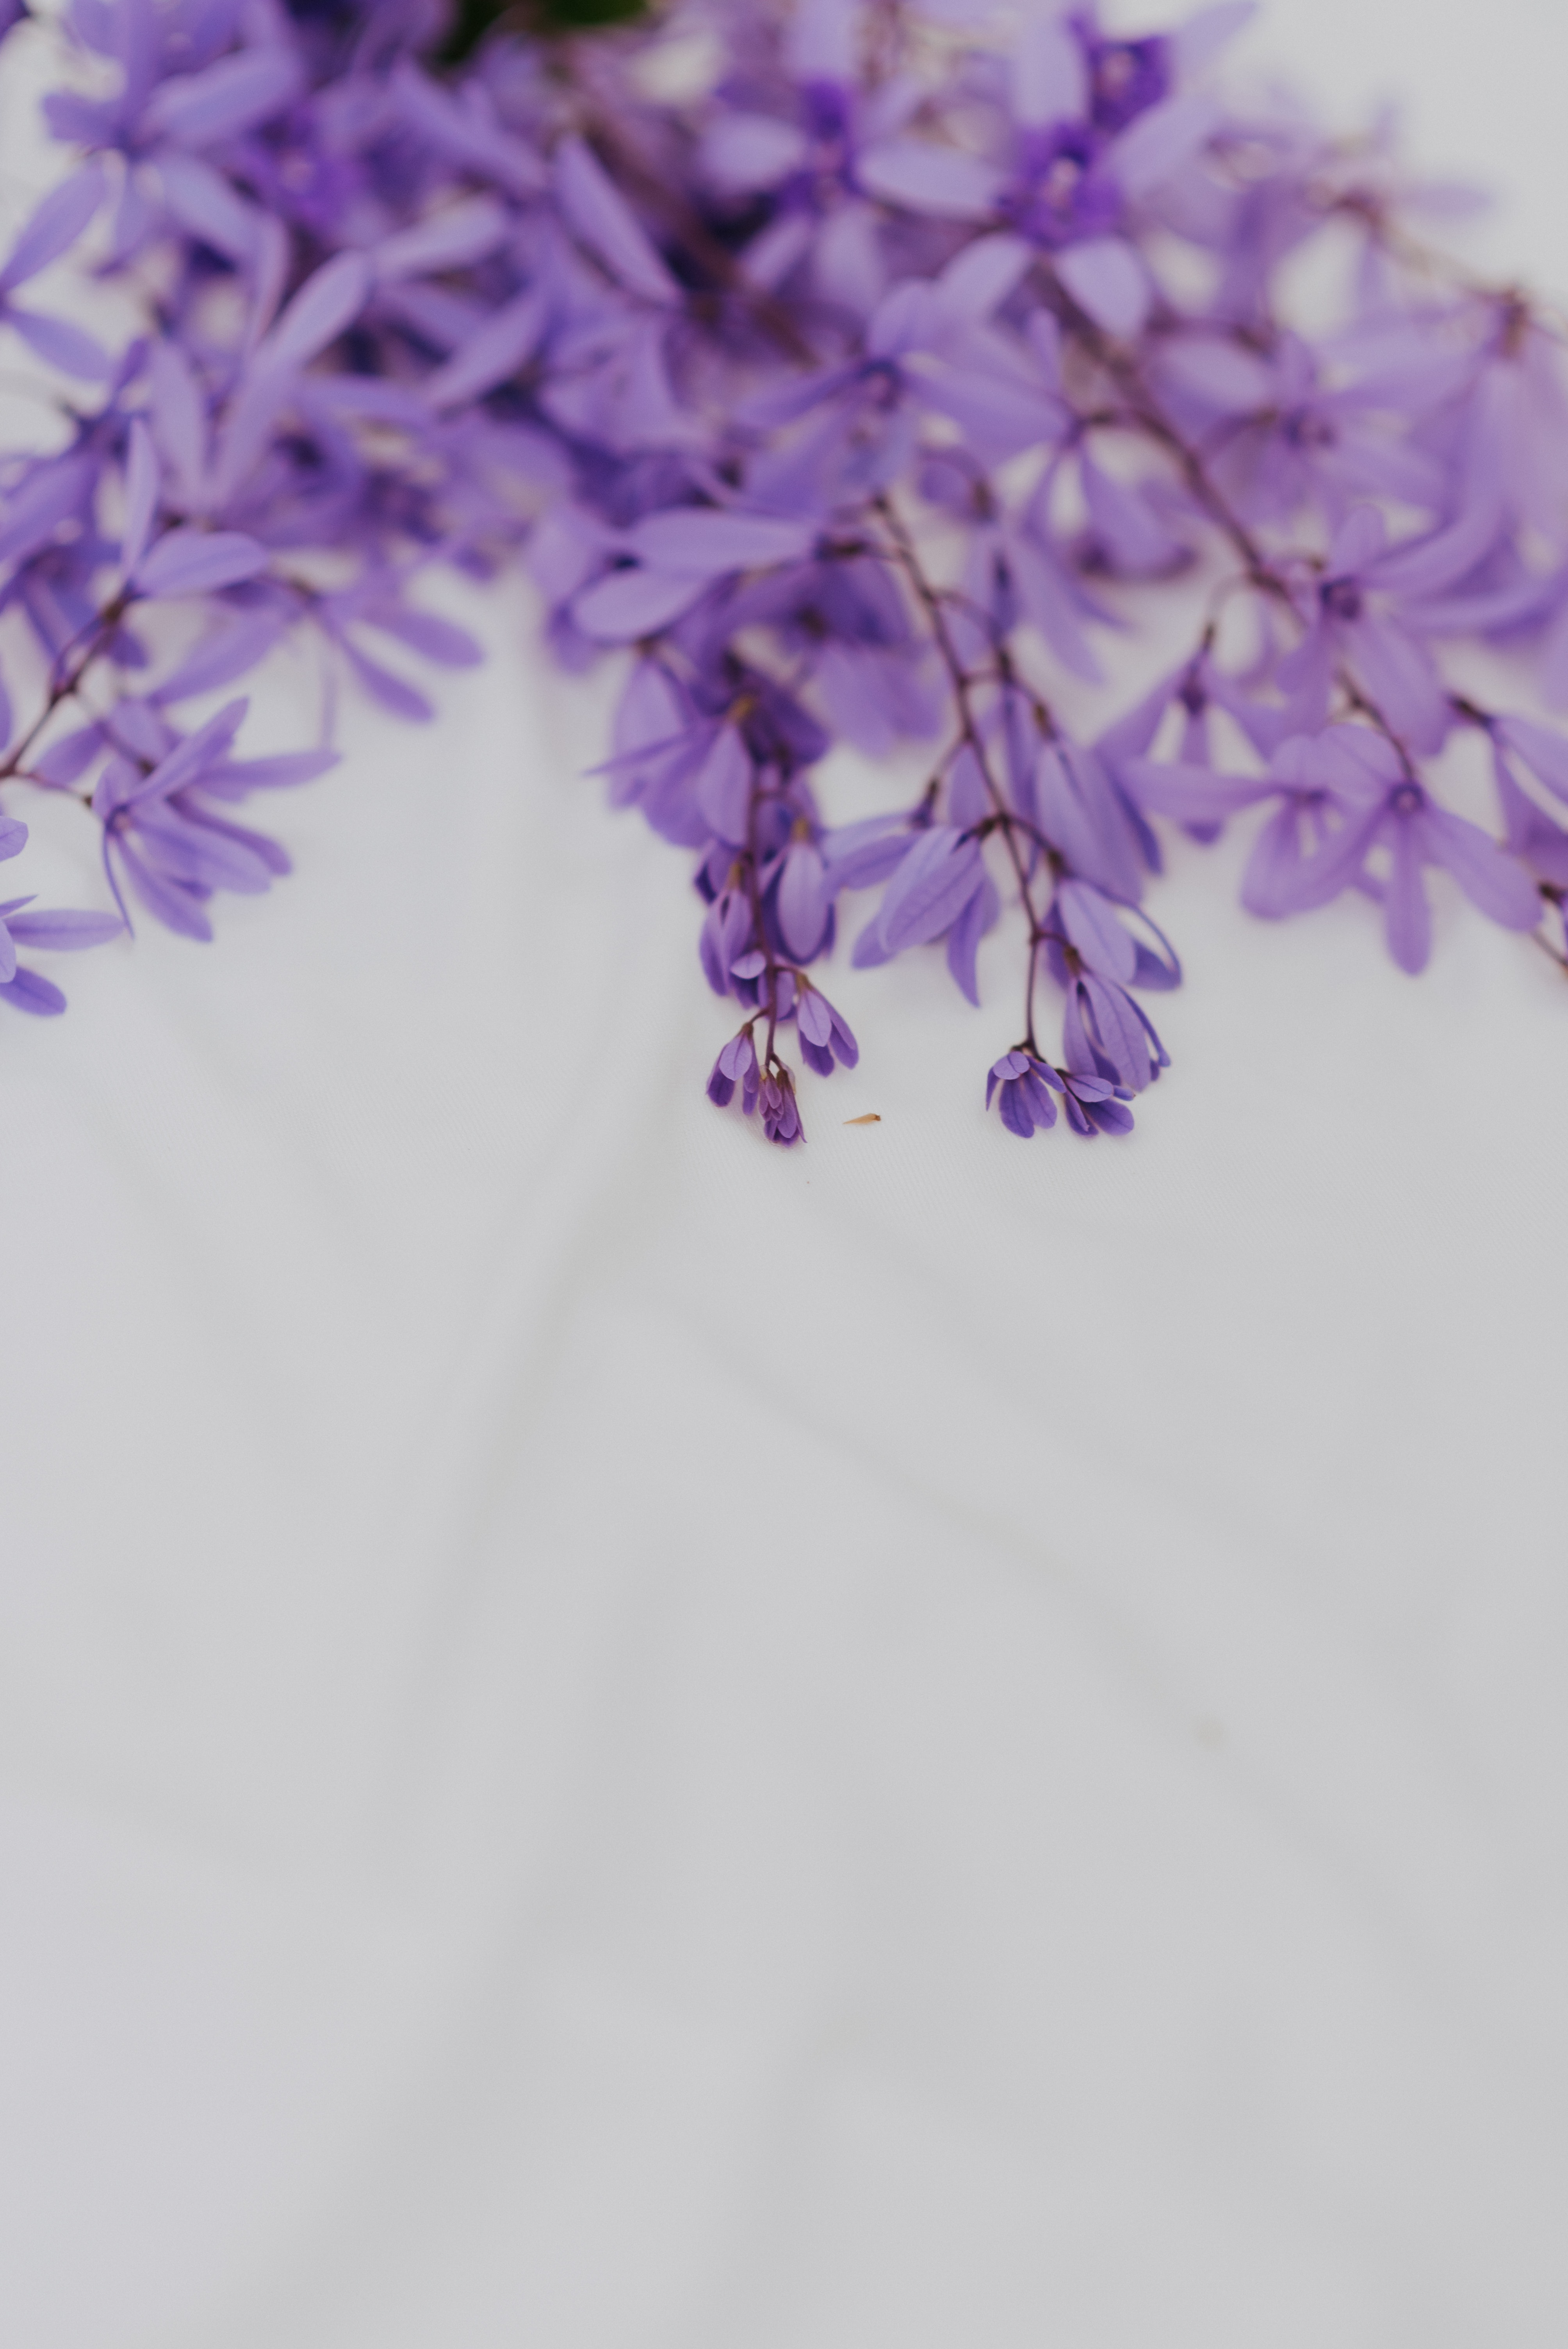
natural, flower, plant, petal, purple, branch, twig, violet, flowering plant, tree, Pedicel, magenta, electric blue, herbaceous plant, macro photography, shrub, annual plant, grass, blossom, cut flowers, pollen, Forb, plant stem, artificial flower, wildflower, floral design, floristry, lavender, winter, illustration, allium, still life photography, buddleia, cornales, bellflower family, violet family, hydrangea